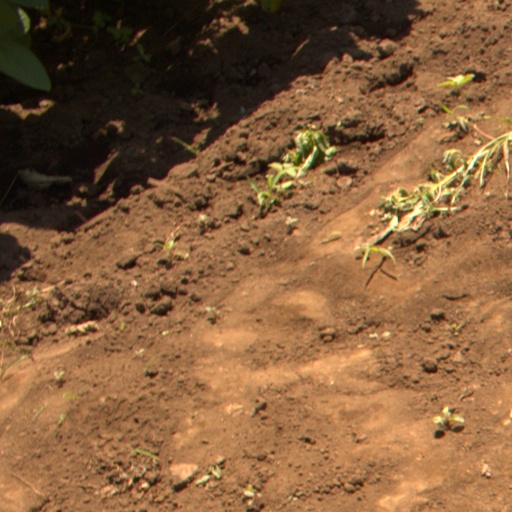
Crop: soybean